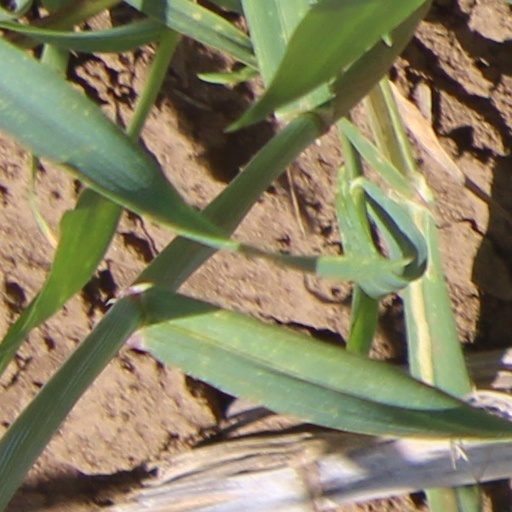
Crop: wheat